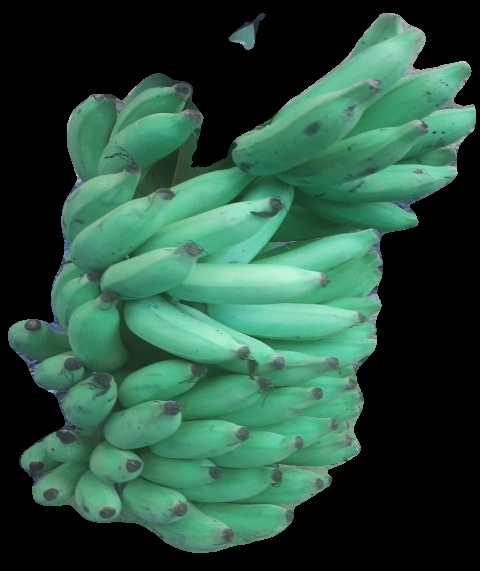
Variety: elakki-bale
Grade: grade2